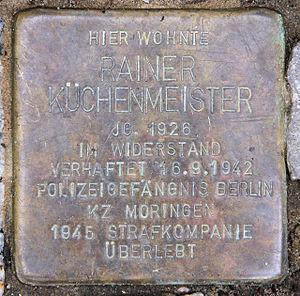
Rainer Küchenmeister, né le 14 octobre 1926 à Ahlen en Westphalie et mort le 6 mai 2010 à Paris, est un artiste peintre et professeur d'université allemand.